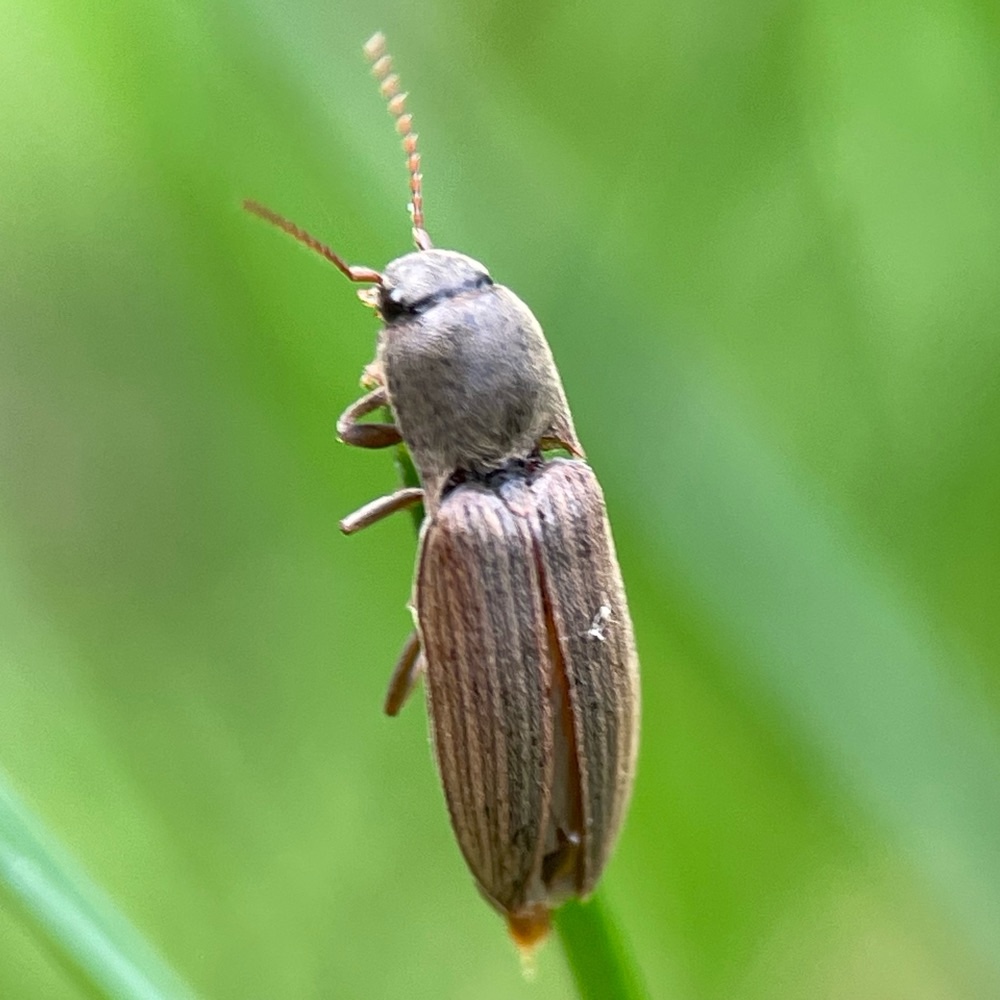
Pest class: clickbeetles_wireworms